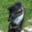
Label: bird